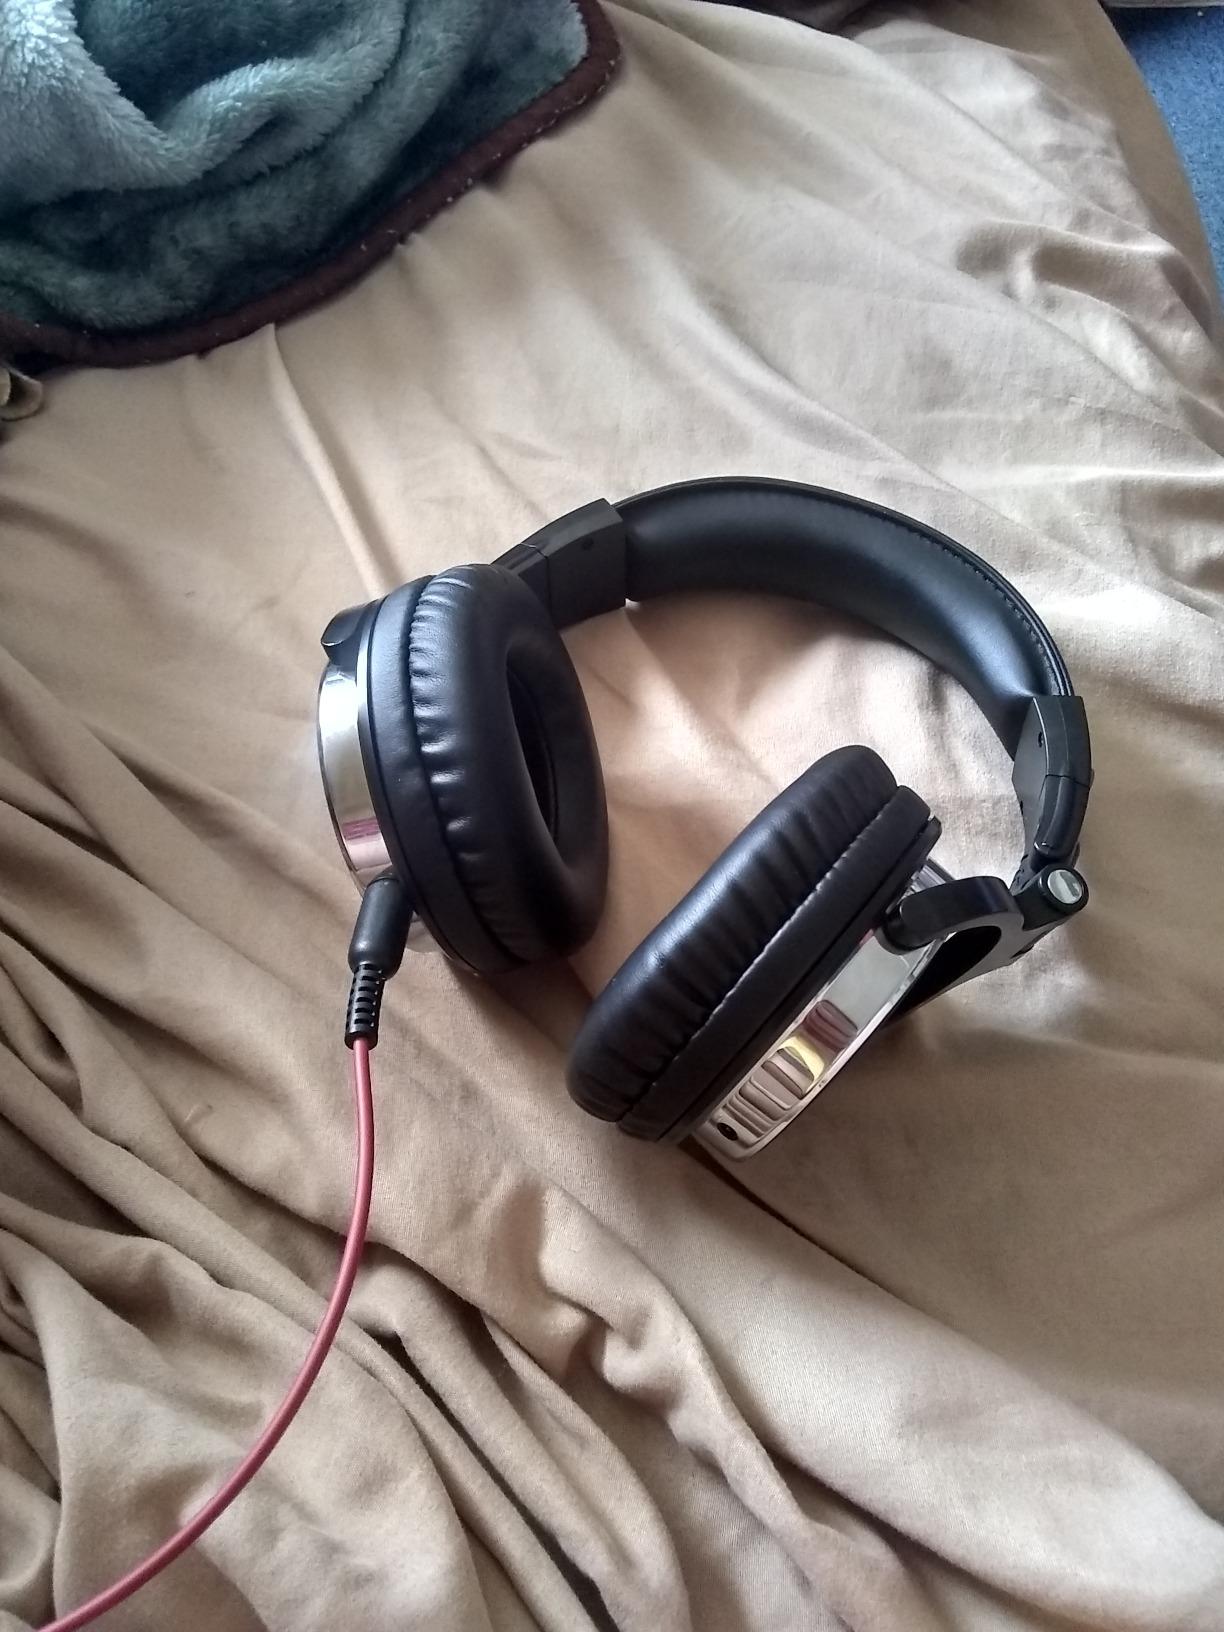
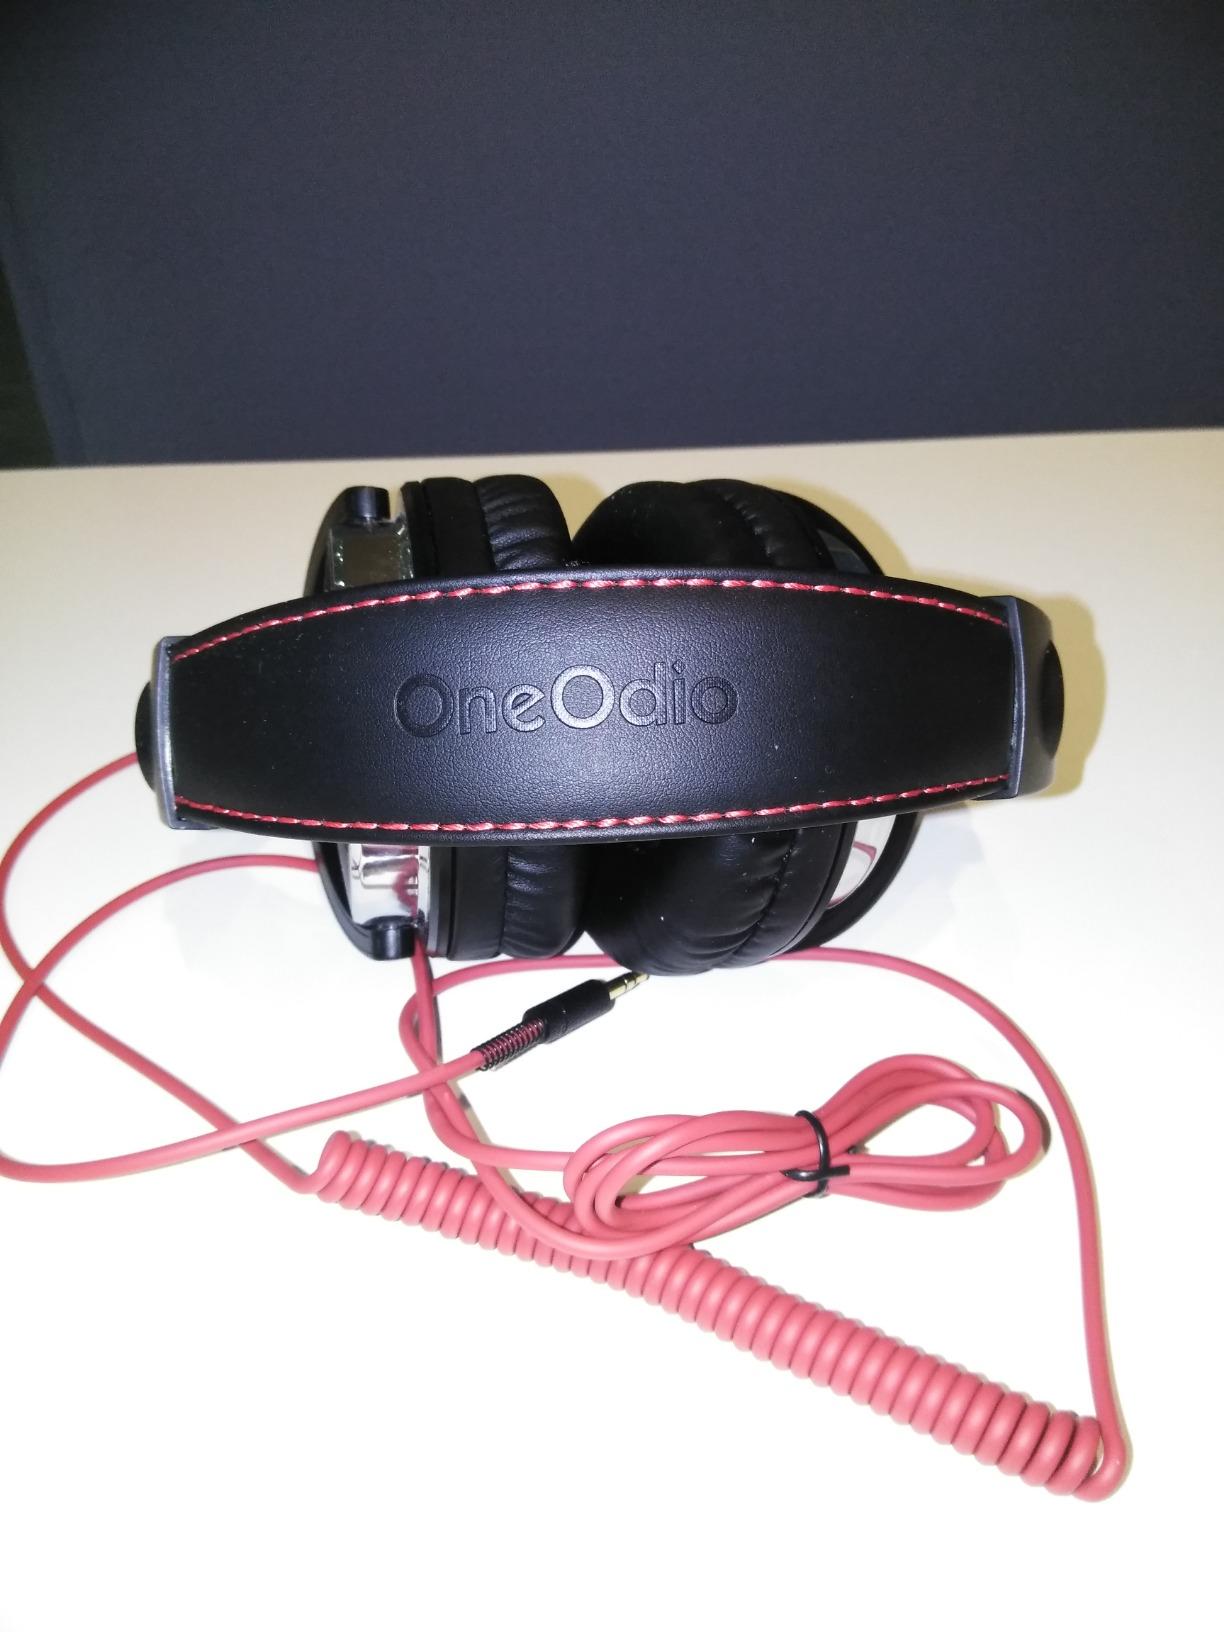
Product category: headphones
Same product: yes